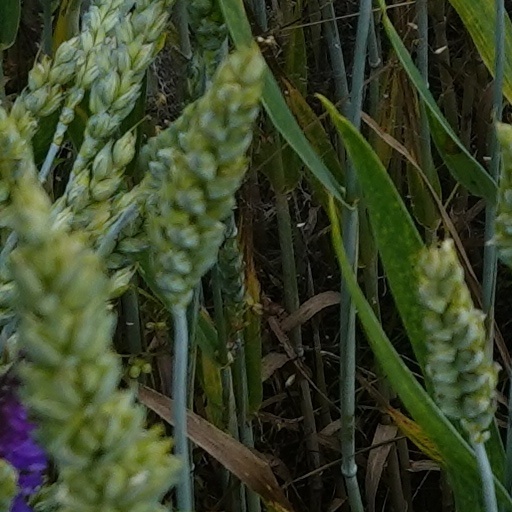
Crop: wheat